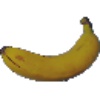
Label: Banana 1